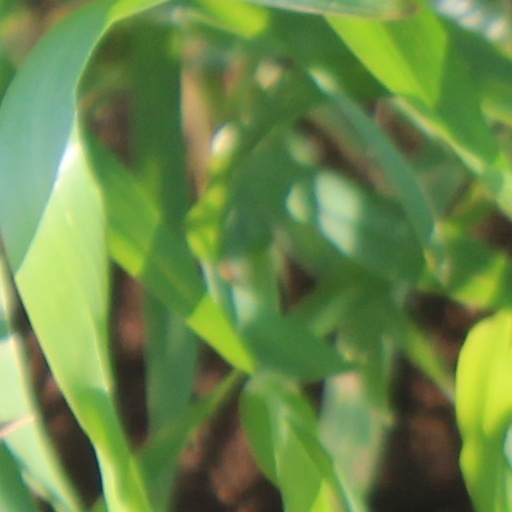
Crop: wheat